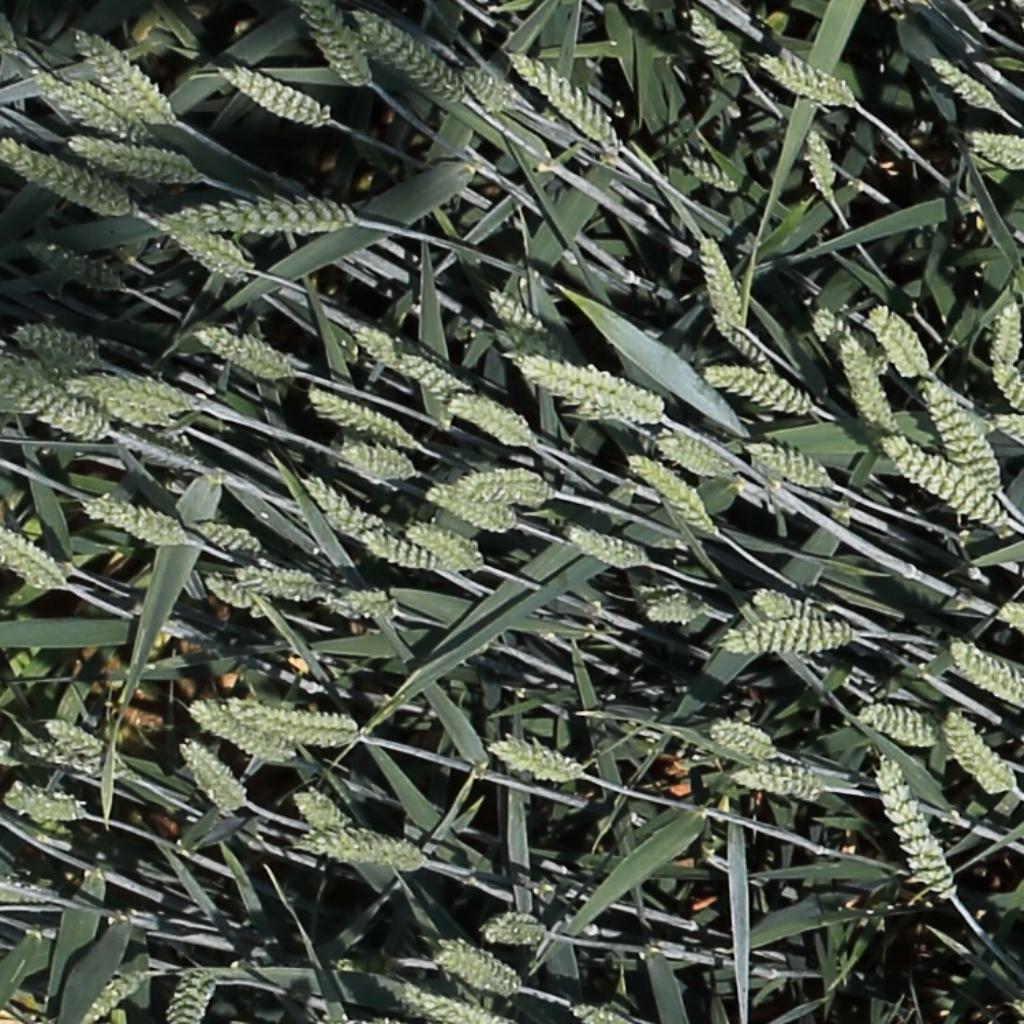
Country: Switzerland
Location: Usask
Wheat development stage: Filling